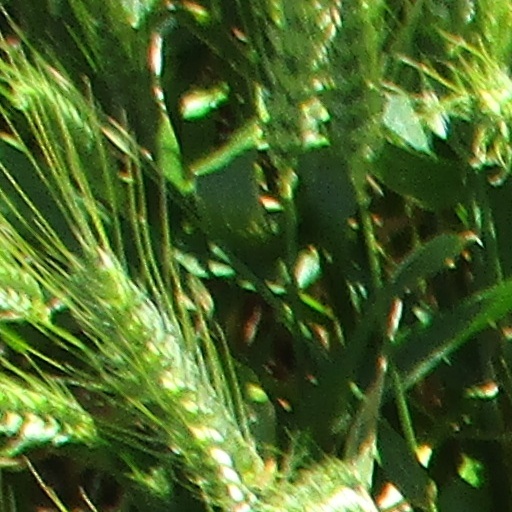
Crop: wheat